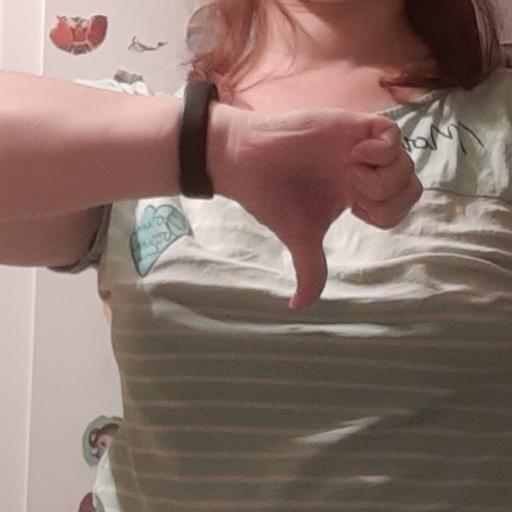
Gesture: dislike